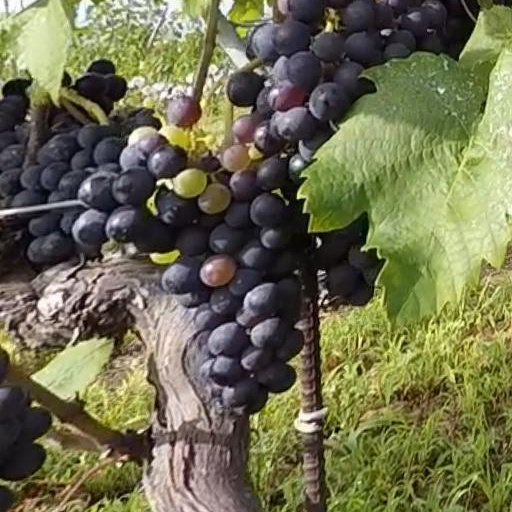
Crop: grape